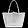
Label: Bag